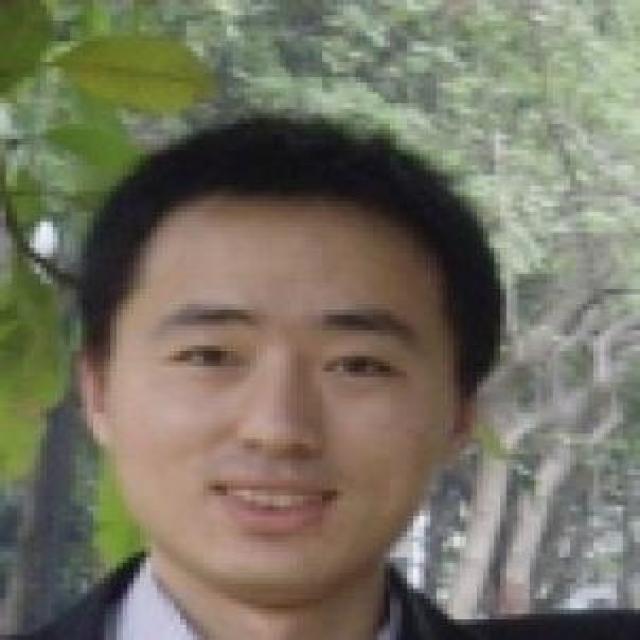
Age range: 21-44